Rachel Annand Taylor

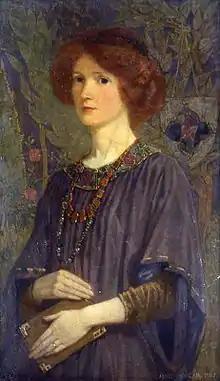
A 1907 portrait by John Duncan in Aberdeen Art Gallery

Rachel Annand Taylor (3 April 1876 – 15 August 1960) was a Scottish poet, prominent in the Celtic Revival, and later a biographer and literary critic.